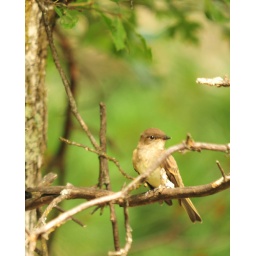
bird in tree